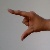
The image shows a hand gesture representing the letter 'Z' in Indian Sign Language.